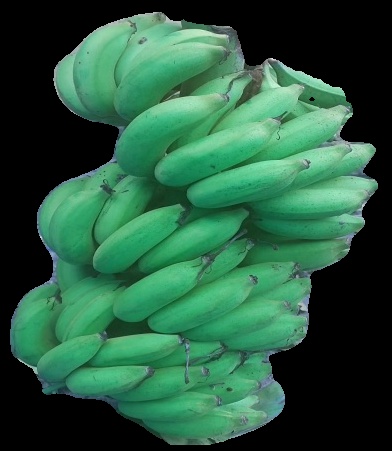
Variety: elakki-bale
Grade: grade2